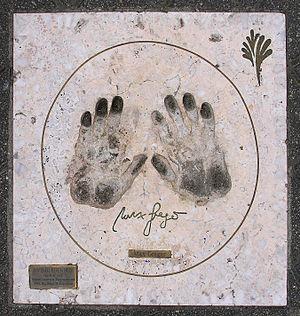
Max Greger est un saxophoniste et chef d'orchestre allemand de jazz.